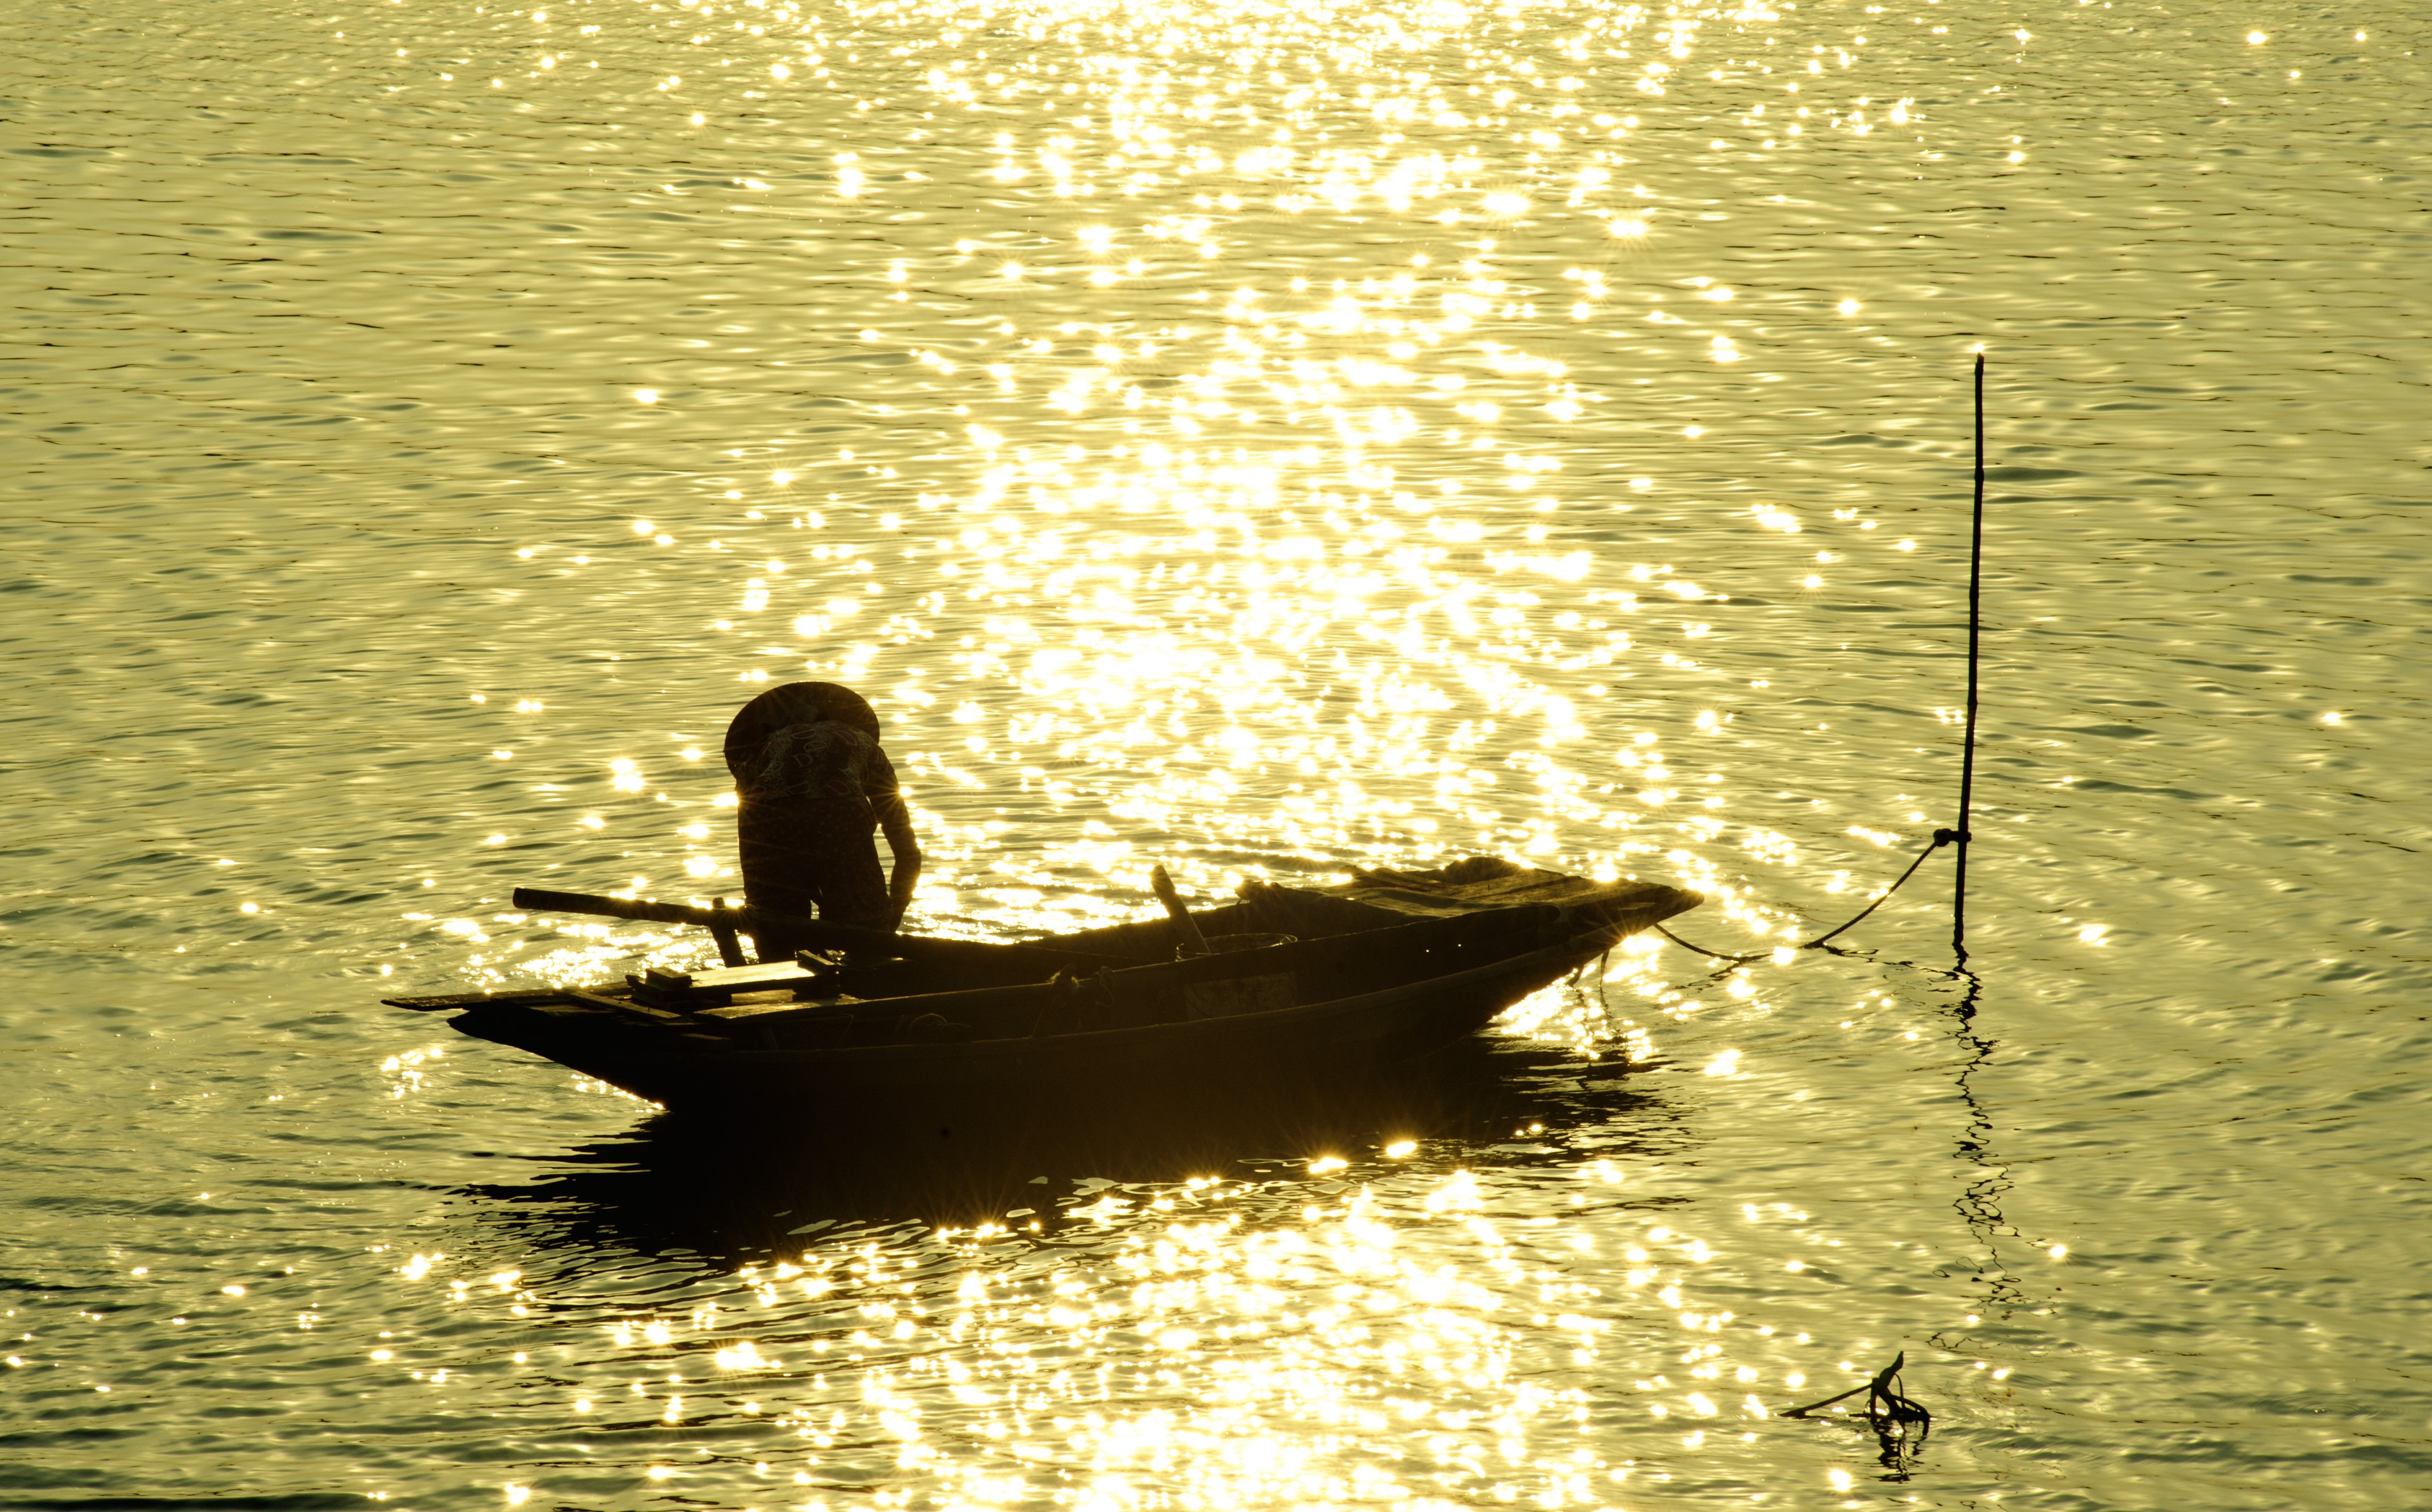
sea, water, outdoor, sunset, boat, sunlight, morning, wave, lake, reflection, vehicle, gold, duck, boating, vietnam, the afternoon, the boat, catching fish, watercraft rowing